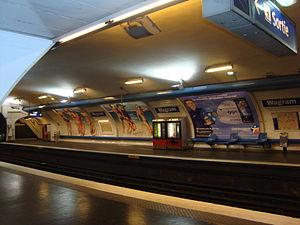
Quai de la station Wagram.